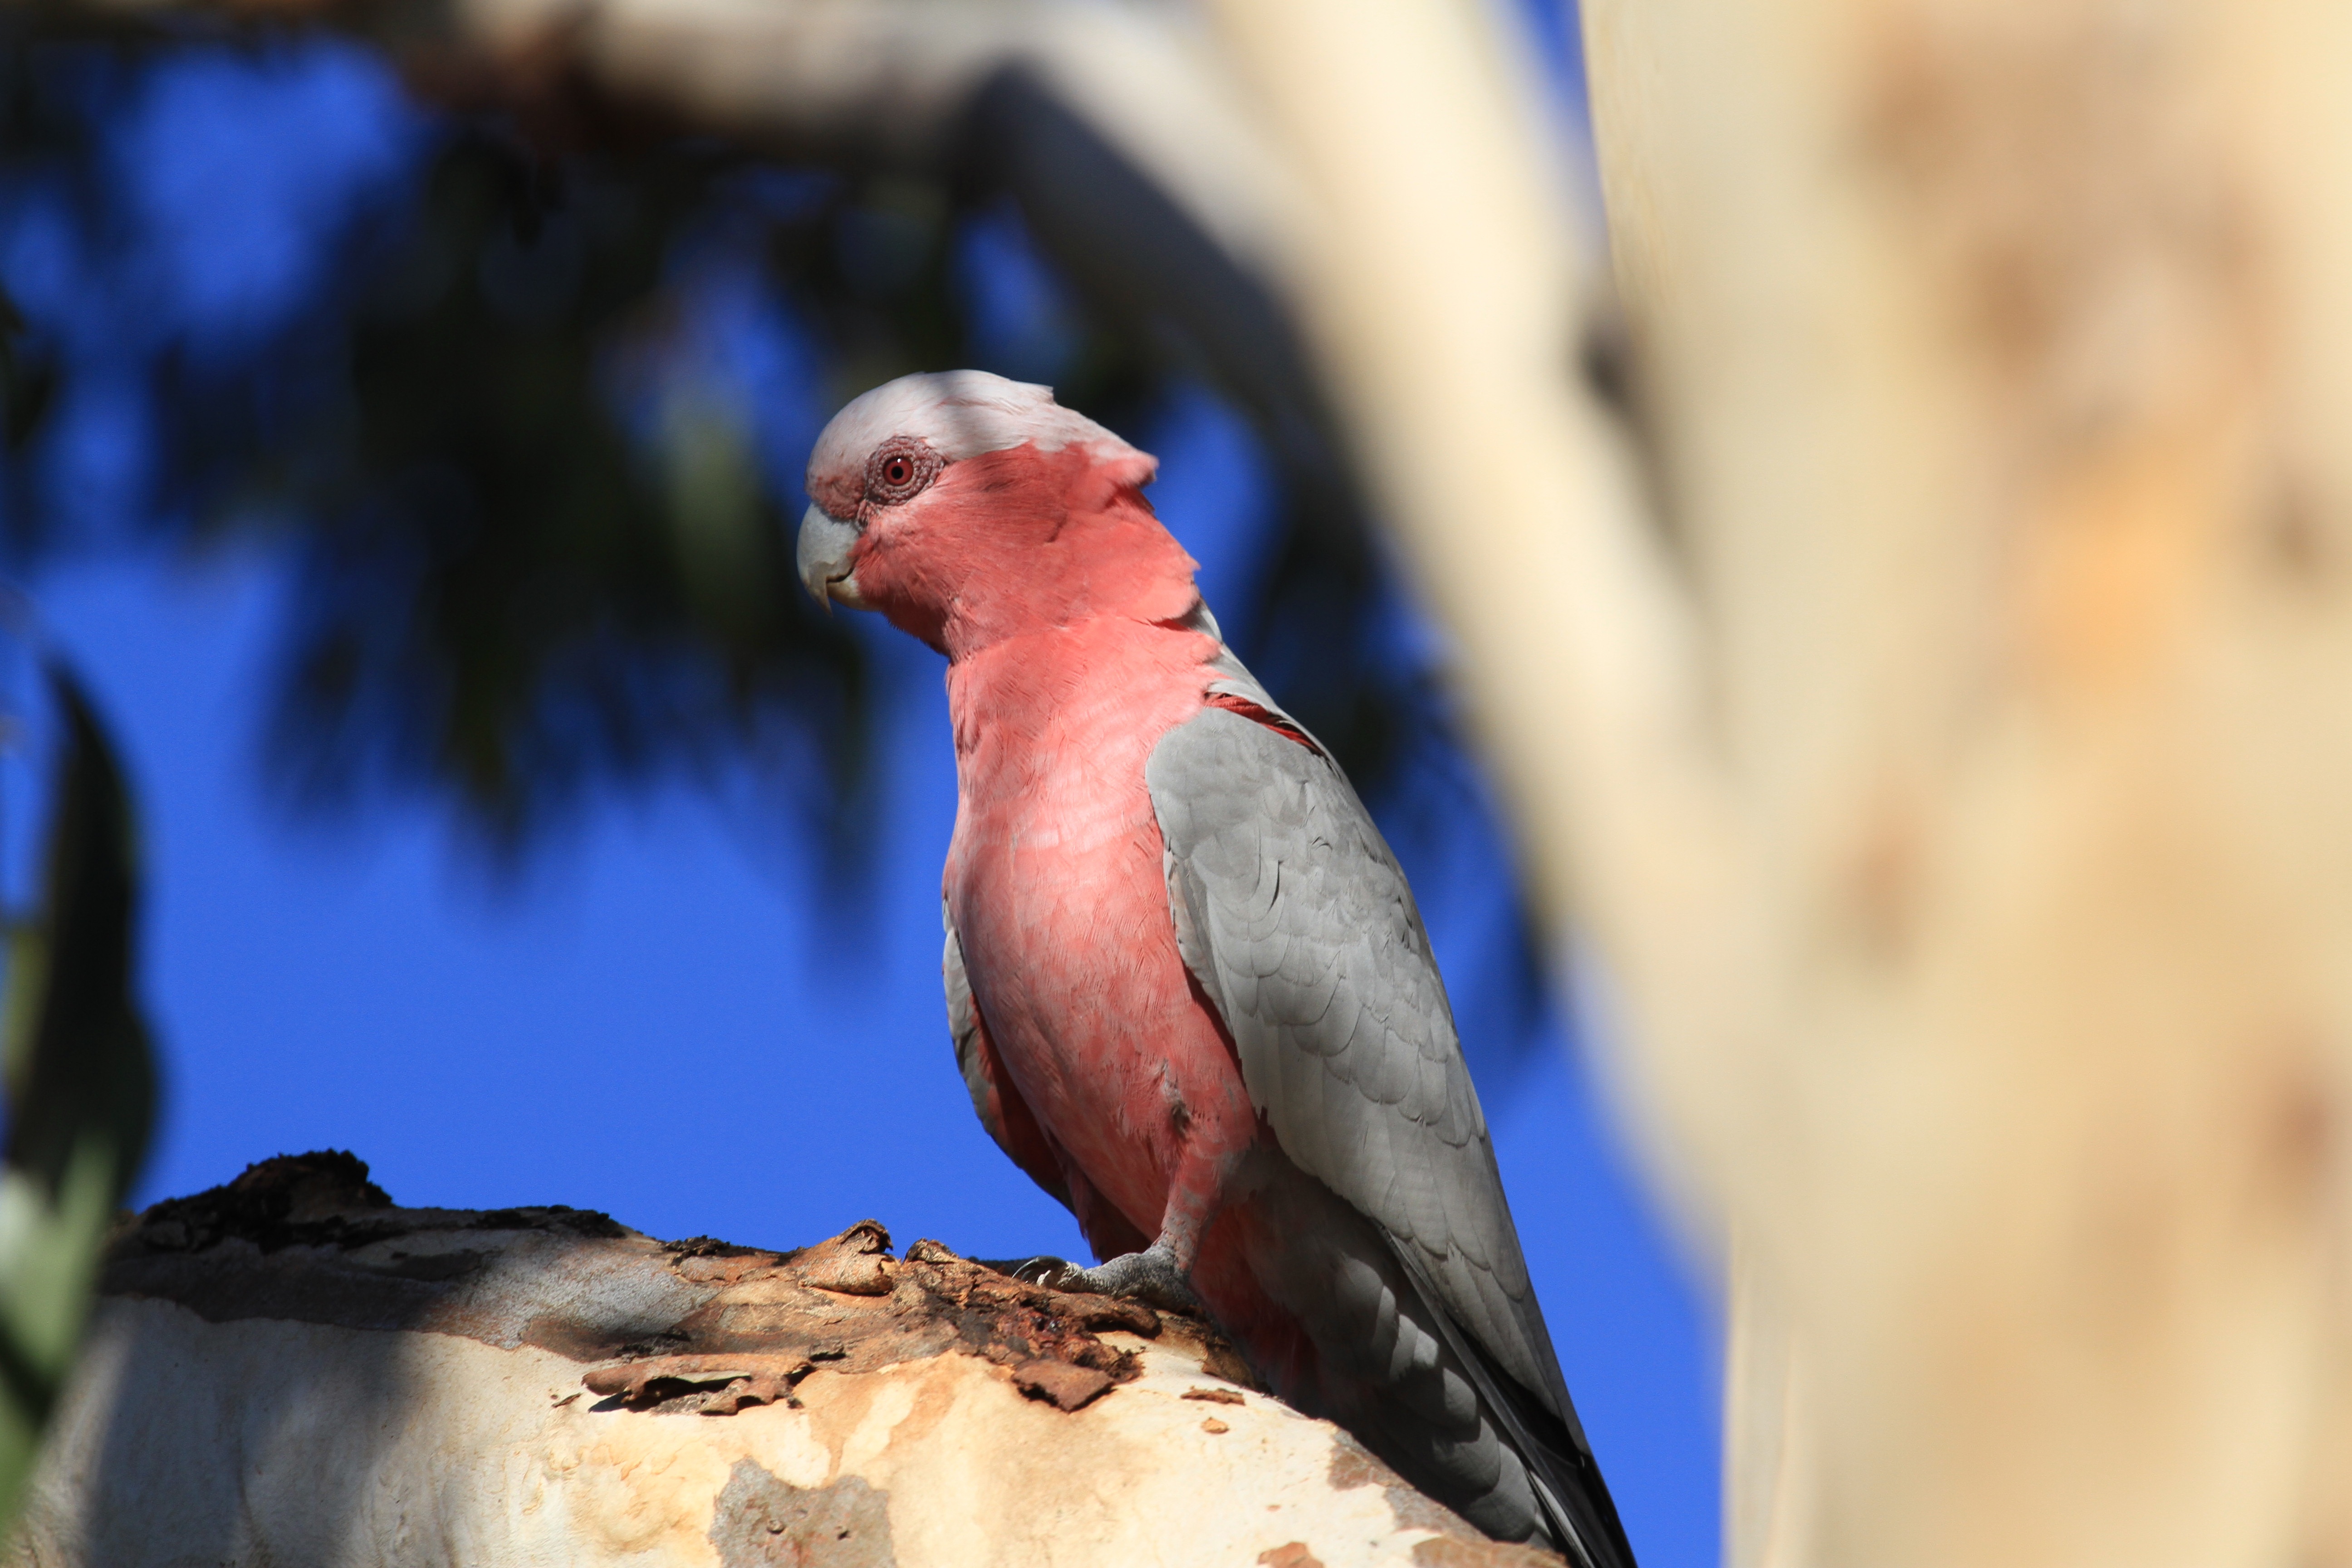
nature, outdoor, bird, wing, animal, wildlife, wild, beak, blue, pink, feather, fauna, macaw, crest, australia, grey, vertebrate, parrot, galah, parakeet, birdlife, rose breasted, perching bird, common pet parakeet